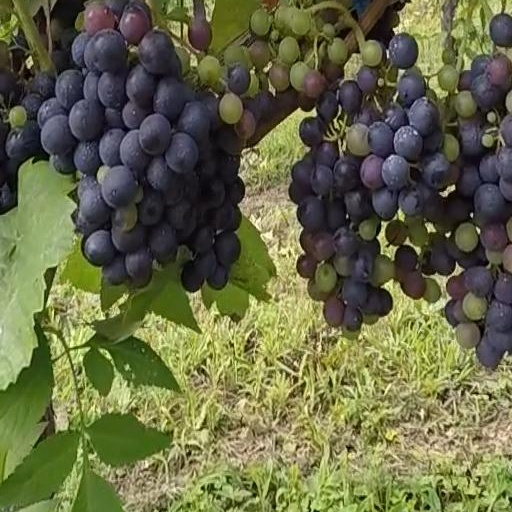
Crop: grape